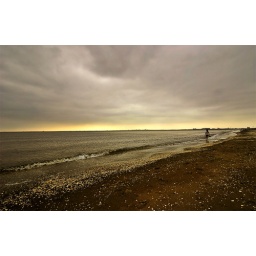
Girl walking on beach in Makuhari.